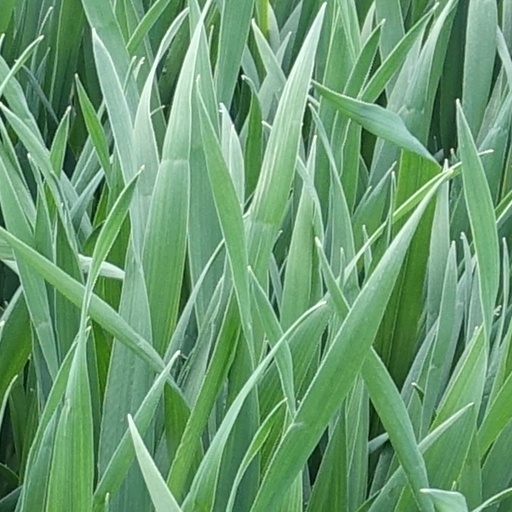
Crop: wheat